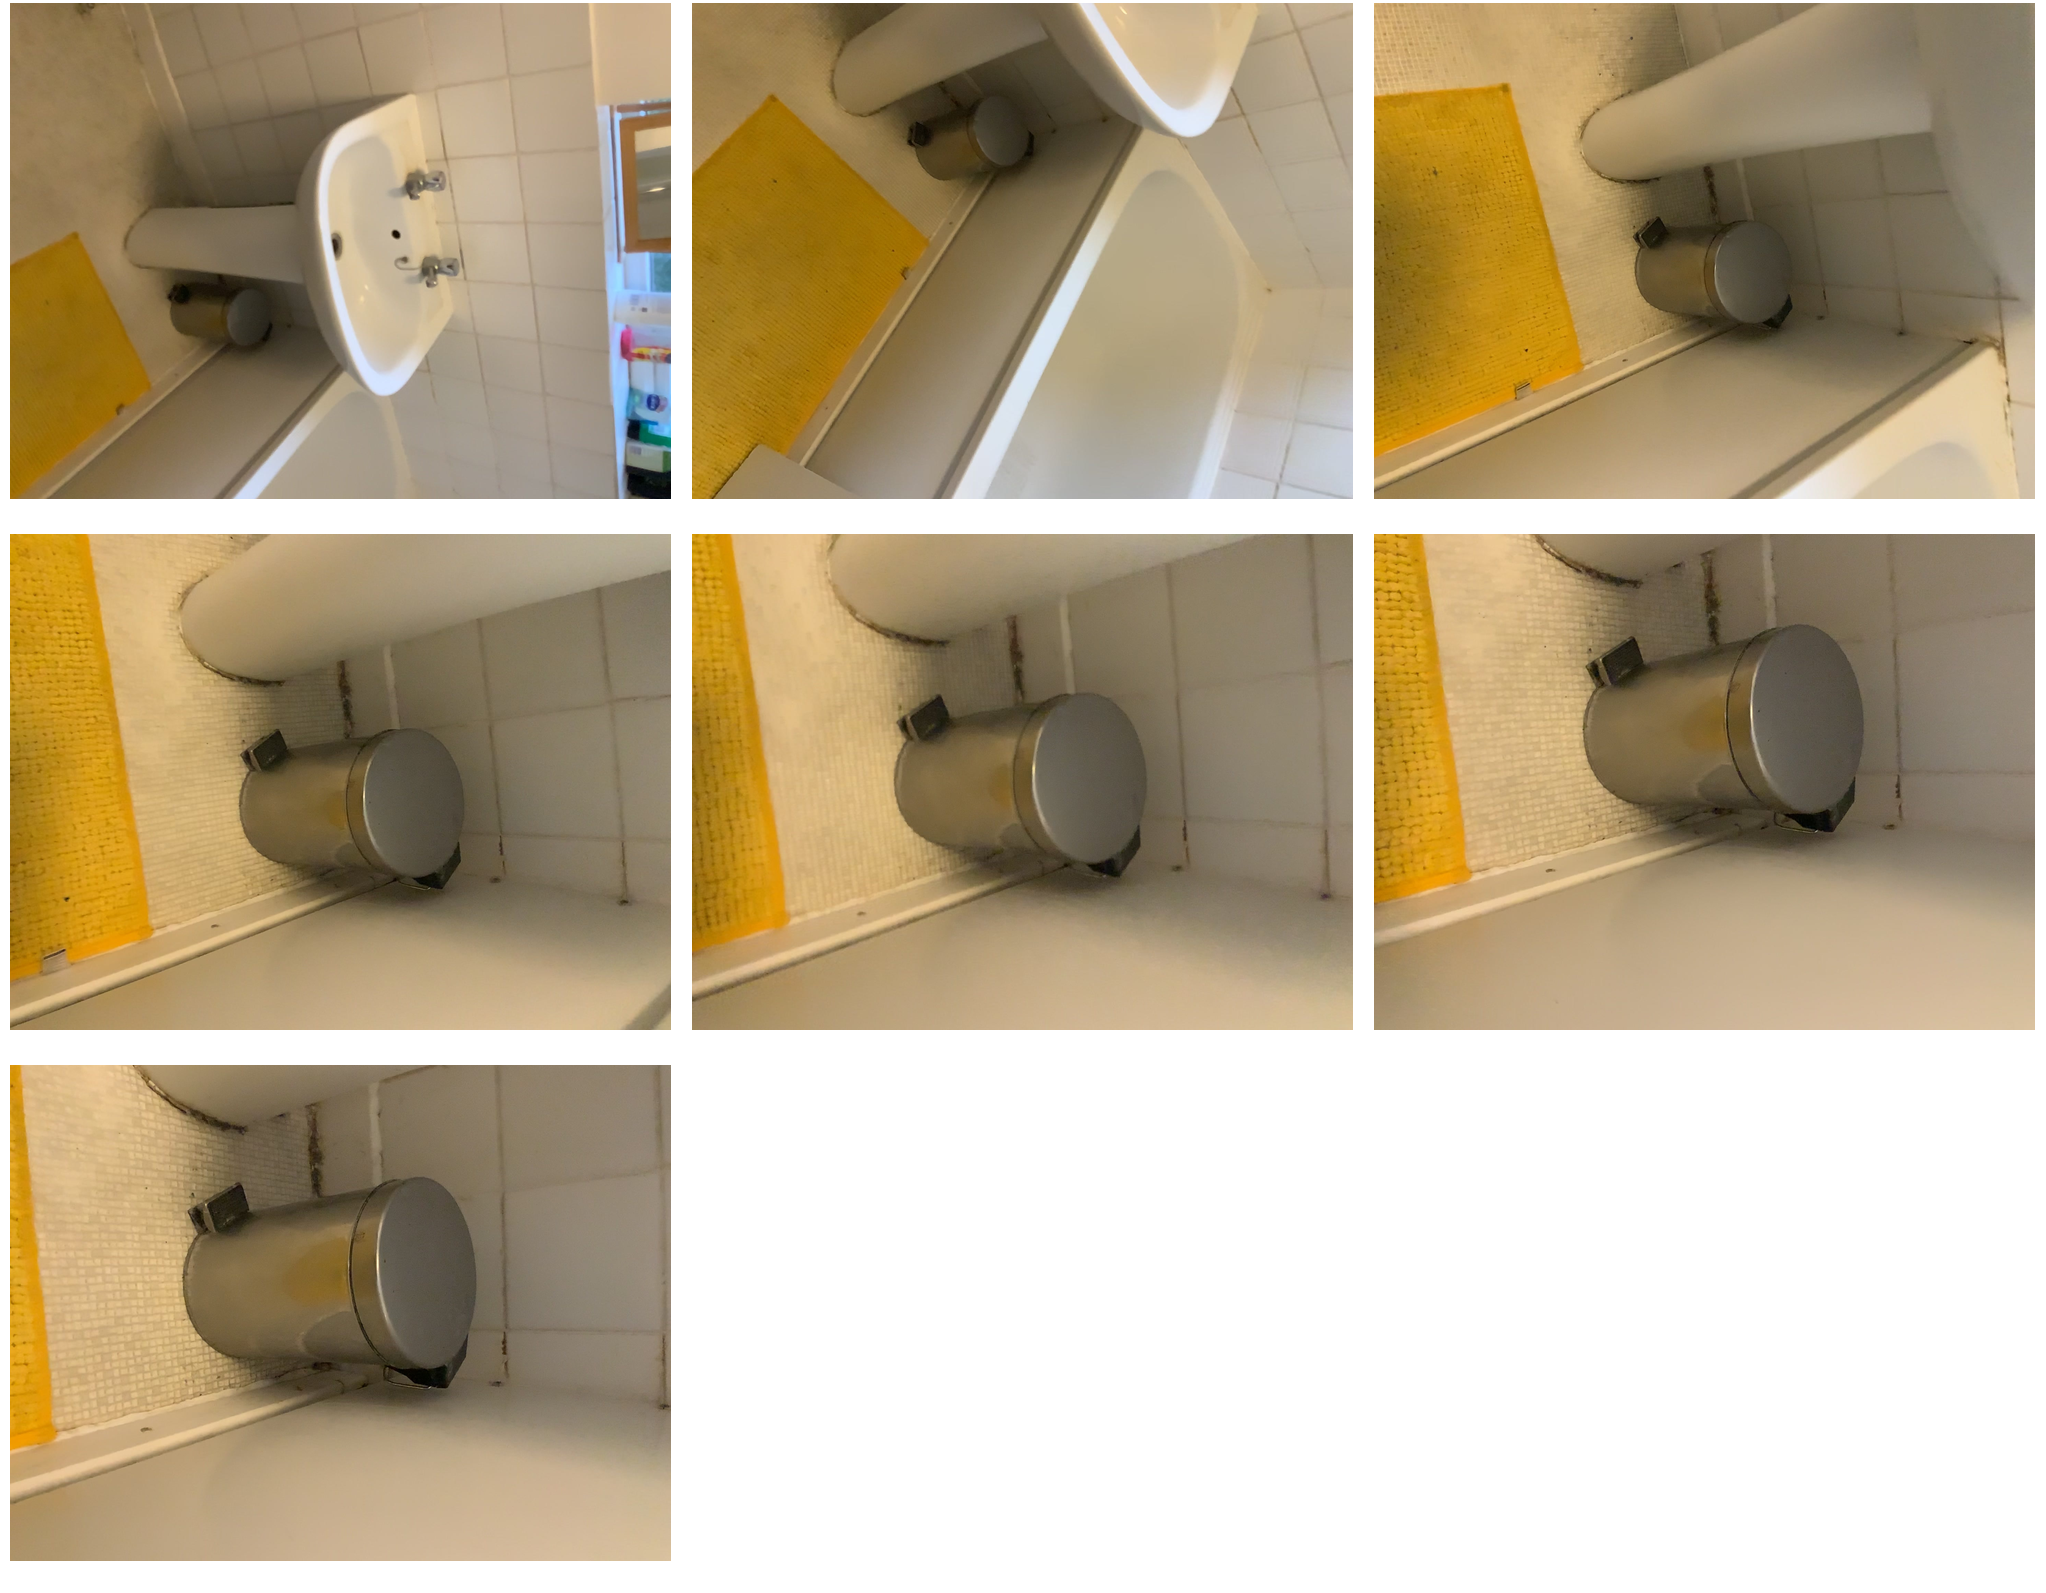Task instruction: Open the trashcan.
Answer: {"task_instruction": "Open the trashcan.", "nodes": ["handle", "trashcan"], "edges": [{"functional_relationship": "openorclose", "object1": "handle", "object2": "trashcan", "spatial_relations": ["lower_than", "in_front_of", "close"], "is_touching": true}], "action_type": "press", "function_type": "open_close_control"}